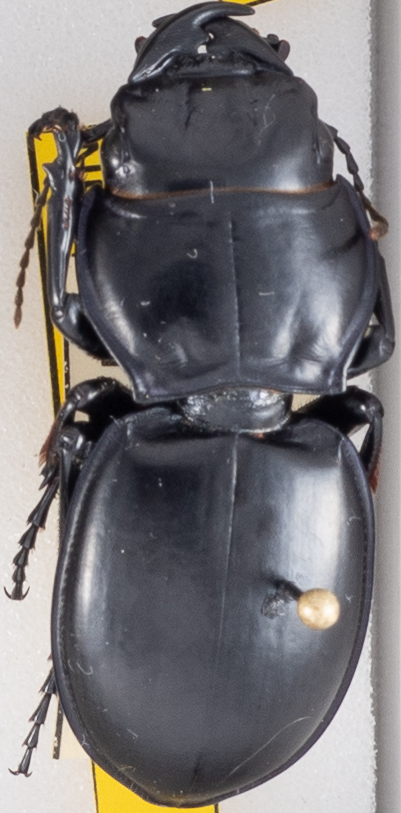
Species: Pasimachus californicus
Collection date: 2022-09-07
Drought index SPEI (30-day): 0.47
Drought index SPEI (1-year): -2.09
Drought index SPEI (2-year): -1.01